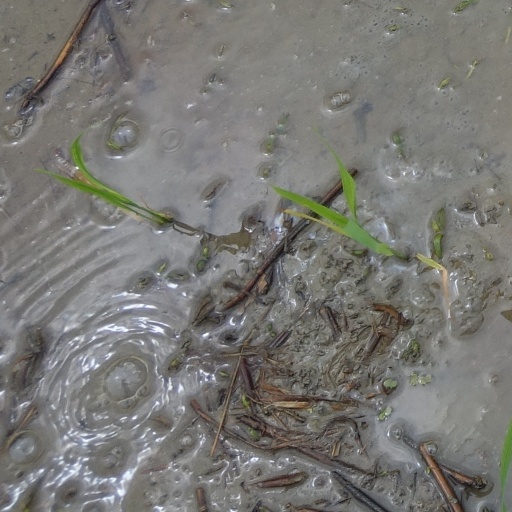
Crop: rice